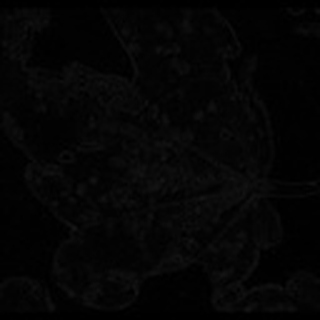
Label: cotton_bacterial_blight